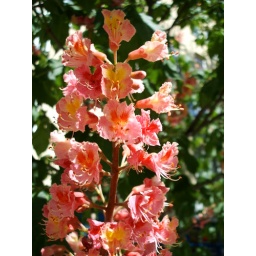
I found this beautiful flower in a tree at Plac Bankowy, a very urban space.